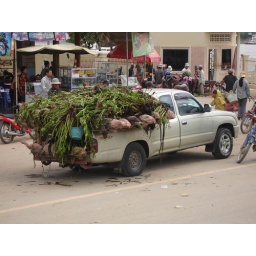
Pigs in blankets!  This pigs under all the grass were still alive, but just barely.